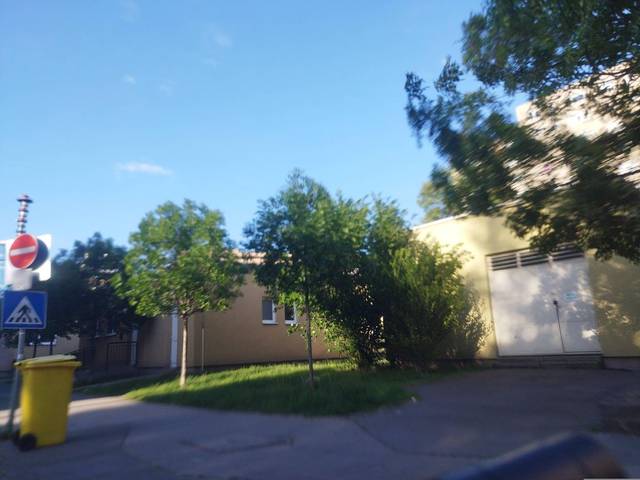
Region: Hungary
Coordinates: 47.53, 19.068